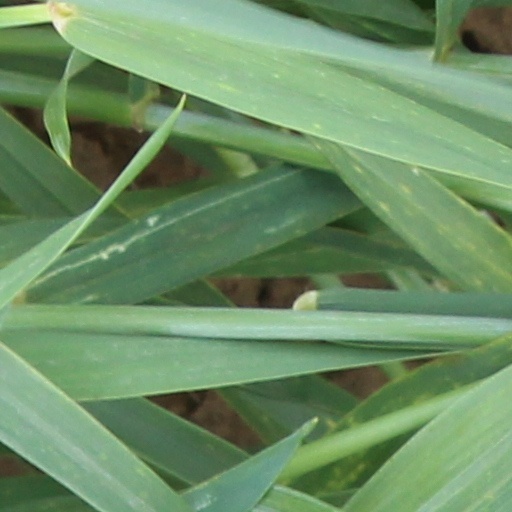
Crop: wheat